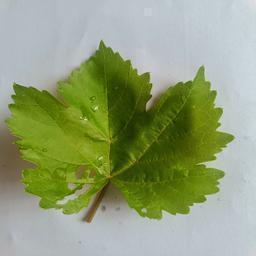
Label: Healthy Leaves